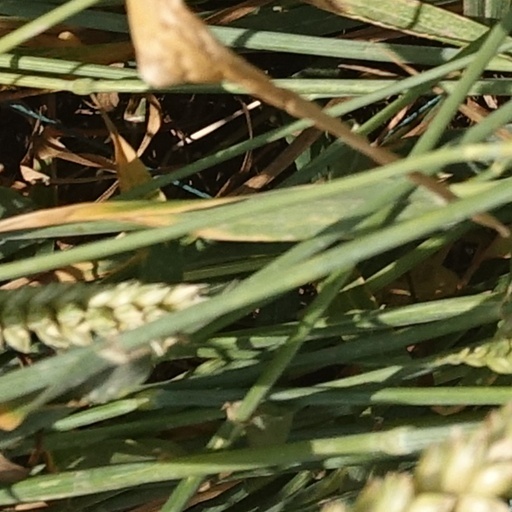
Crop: wheat